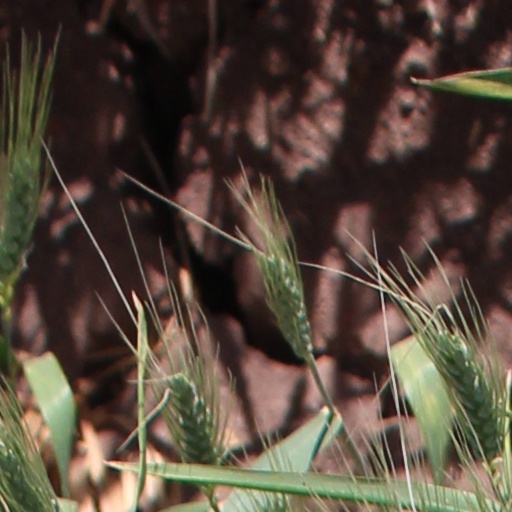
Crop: wheat